Egil's Saga

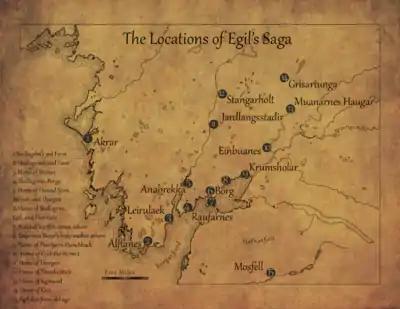
A reference map of Egill's Saga zoomed in on Western Iceland (Borgarfjord)

The saga then proceeds to describe the lives of Thorolf and Egill Skallagrimsson, born in Iceland, and eventually making their way to Norway in adulthood. Thorolf visited Skallagrim's old friend in Norway, Thorir the Hersir (Þórir Hróaldsson). Here Thorolf befriended Prince Eirik Bloodaxe, Harald's favorite son and Thorir's fosterling. He approached the prince with a gift of a painted warship that Eirik was admiring, on advice of Bjorn (Björn Brynjólfsson), Thorir's brother-in-law.